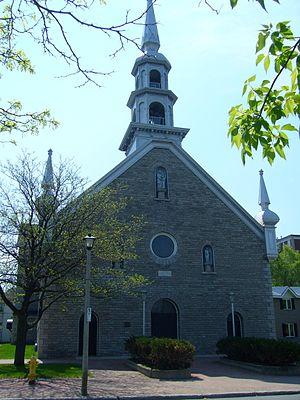
La paroisse St-Clément d'Ottawa est une paroisse catholique située à Ottawa, au Canada. Il s'agit d'une paroisse catholique célébrant la messe tridentine et fréquentée par les communautés francophones et d'anglophones. La paroisse Saint-Clément se rencontre à l'église Ste-Anne au Lowertown.